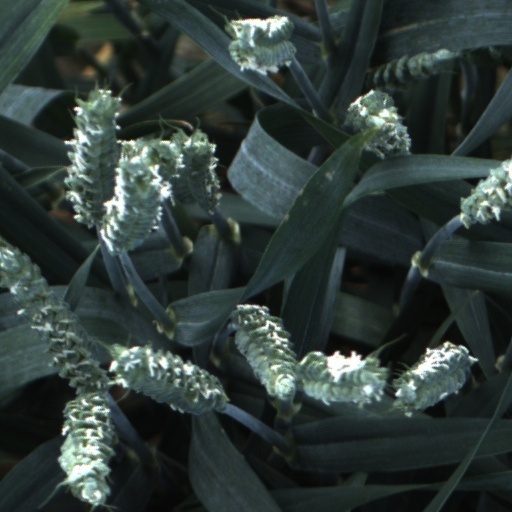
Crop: wheat